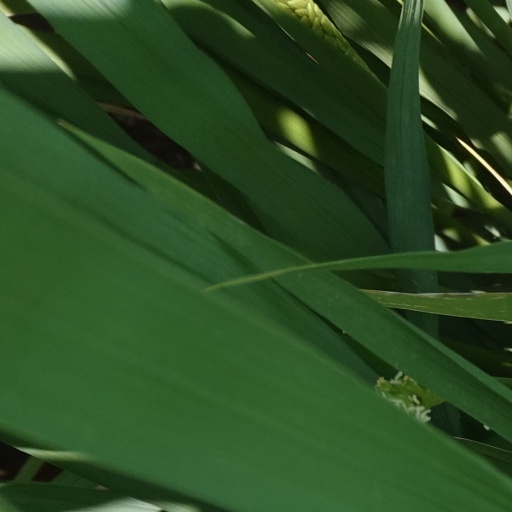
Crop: rice